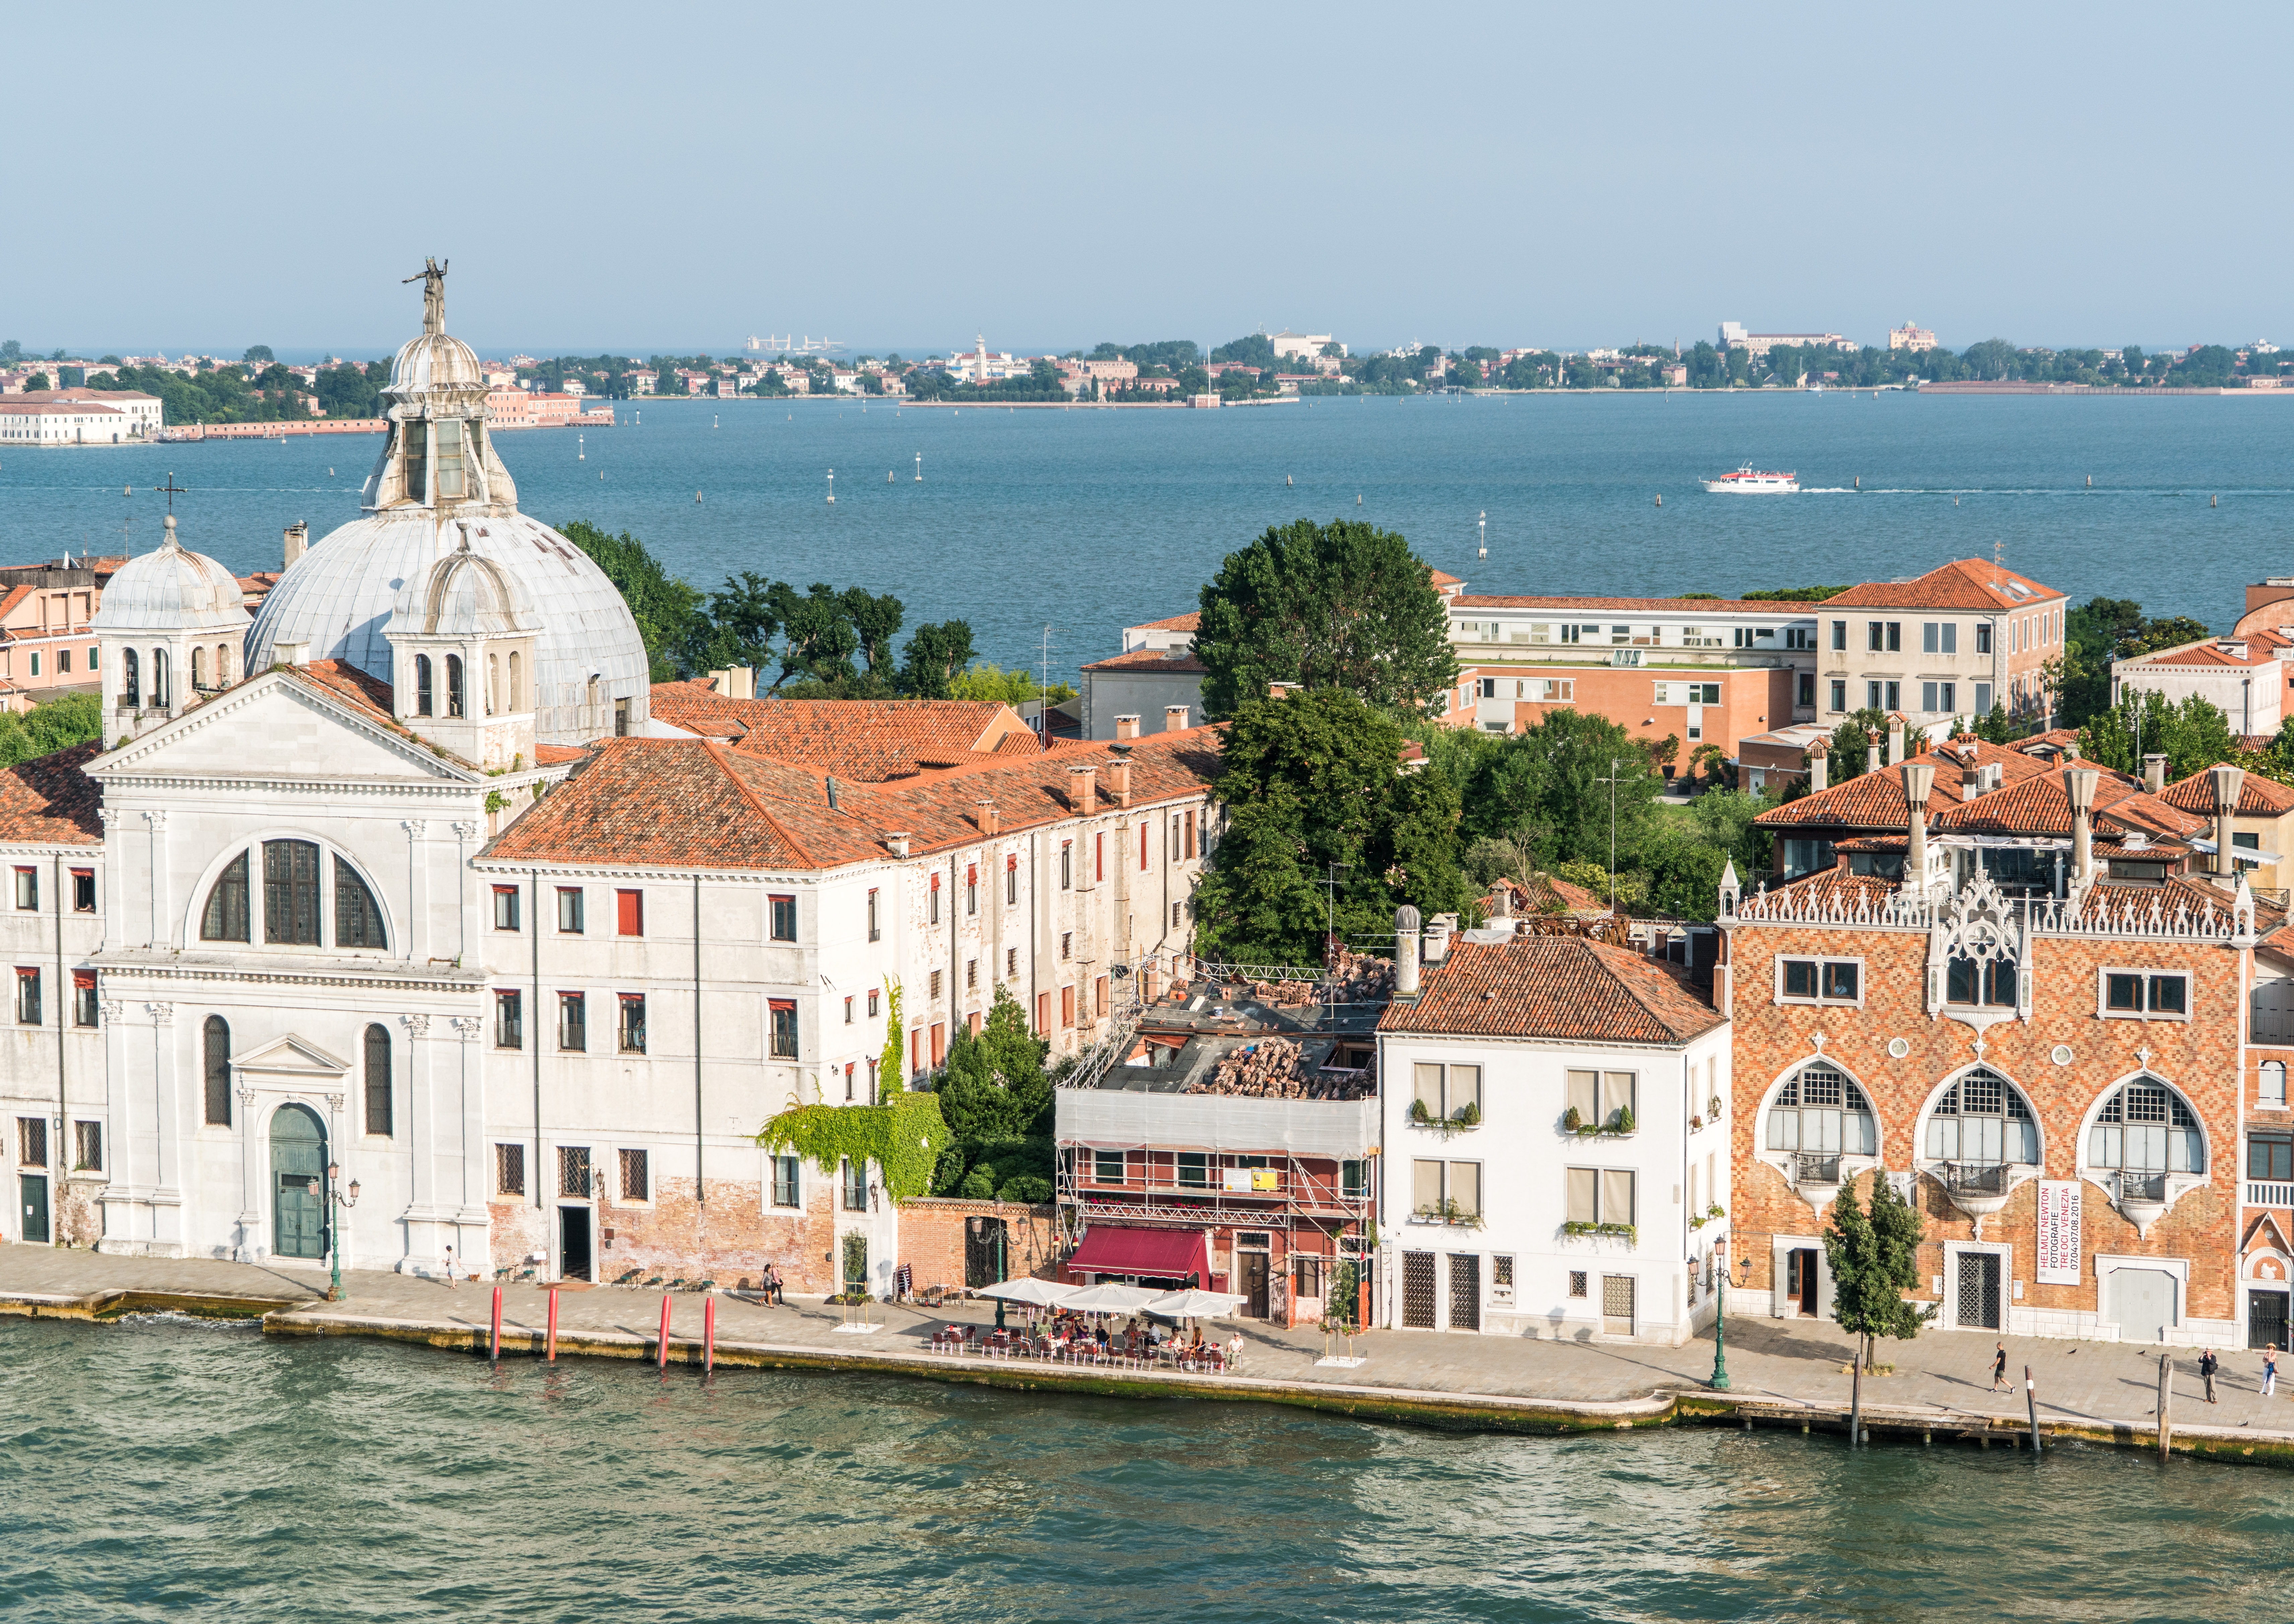
sea, coast, water, architecture, boat, town, building, river, canal, cityscape, vacation, travel, village, transport, europe, mediterranean, vehicle, bay, romantic, landmark, italy, harbor, venice, tourism, waterway, body of water, cruise, venezia, famous, venetian, coast line, geographical feature